Sivakavi

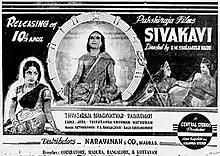
Theatrical release poster

Sivakavi is a 1943 Indian Tamil-language film directed, initially, by P. K. Raja Sandow and later, S. M. Sriramulu Naidu. It starred M. K. Thyagaraja Bhagavathar, S. Jayalakshmi, Serukalathur Sama, Thirupurambal, T. R. Rajakumari, N. S. Krishnan and T. A. Mathuram. The film's screenplay was written by Thirumuruga Kirupanandha Variyar. The film was shot at Central Studios and released by Pakshiraja Films in Coimbatore. The film was released on 10 April 1943.